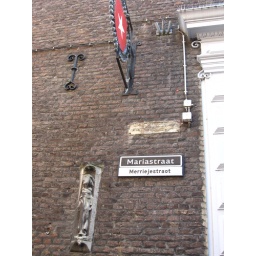
In the City of Maastricht, most street signs are in Dutch and in the Limburgse dialect.